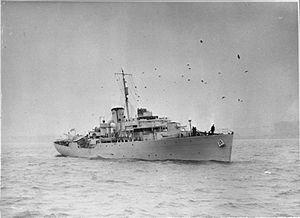
Les corvettes françaises de la classe Flower étaient des navires de la classe Flower construits ou exploités par la Marine française et les Forces navales françaises libres pendant la Seconde guerre mondiale.